John Dustin Archbold

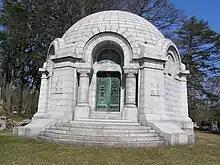
The Archbold Mausoleum, Sleepy Hollow Cemetery, New York

Archbold died of complications from appendicitis in Tarrytown, New York, on December 5, 1916, aged 68. He is buried in Sleepy Hollow Cemetery in Sleepy Hollow, New York.